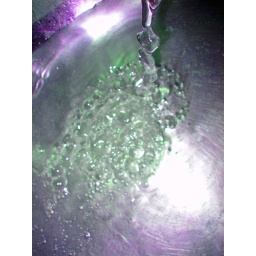
As requested by freef0cus ... who said water restrictions involving bypassing your washing machine to water your garden wasn't fun.